Woodward–Hoffmann rules

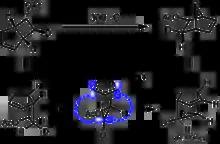
Berson's classic (1967) example of a [1,3]-sigmatropic alkyl shift proceeding with stereochemical inversion (WH symbol [2 + 2])

A [1,"j"]-sigmatropic rearrangement is also a two component pericyclic reaction: one component is the π-system, the other component is the migrating group. The simplest case is a [1,"j"]-hydride shift across a π-system where "j" is odd. In this case, as the hydrogen has only a spherically symmetric s orbital, the reaction must be suprafacial with respect to the hydrogen. The total number of electrons involved is ("j" + 1) as there are ("j −" 1)/2 π-bond plus the σ bond involved in the reaction. If "j" = 4"n" − 1 then it must be antarafacial, and if "j" = 4"n" + 1, then it must be suprafacial. This agrees with experiment that [1,3]-hydride shifts are generally not observed as the symmetry-allowed antarafacial process is not feasible, but [1,5]-hydride shifts are quite facile.